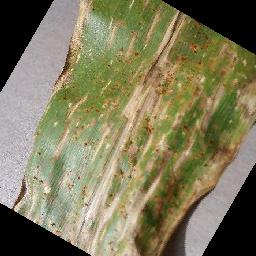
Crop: corn
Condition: (maize)_cercospora_spot_gray_spot